Stade Rennais FC

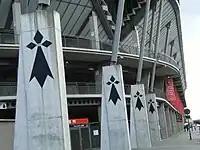
The "Hermine" symbols outside the Roazhon Park

Rennes has played on the land where the club's stadium, the Roazhon Park, situates itself since 1912. The Roazhon Park, then named Stade de Route de Lorient, which is its address, was constructed in 1912. The facility was inaugurated on 15 September 1912 in a match between Rennes and SA du Lycée de Rennes. The Stade de la Route de Lorient was officially inaugurated a month later when Rennes took on Racing Club de France in front of 3,000 spectators.